Jacqueline Kennedy Onassis

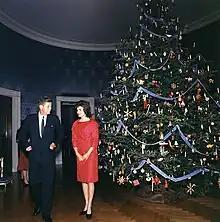
John and Jacqueline Kennedy at Christmas 1961

On January 2, 1960, John F. Kennedy, then a U.S. senator from Massachusetts, announced his candidacy for the presidency at the Russell Senate Office Building, and launched his campaign nationwide. In the early months of the election year, Jacqueline Kennedy accompanied her husband to campaign events such as whistle-stops and dinners. Shortly after the campaign began, she became pregnant. Due to her previous high-risk pregnancies, she decided to stay at home in Georgetown. Jacqueline subsequently participated in the campaign by writing a weekly syndicated newspaper column, "Campaign Wife", answering correspondence, and giving interviews to the media.